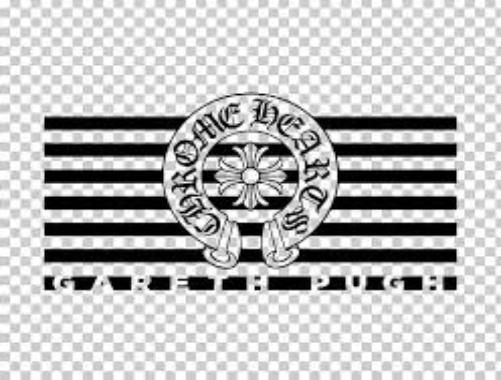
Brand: Chrome Hearts
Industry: Clothes